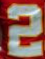
Number: 2